University of Warwick

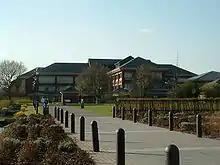
University House

In November 2005, Warwick outlined proposals for how it would like to develop its campus over the next fifteen years. The proposals built upon recent construction activity including a new Mathematics and Statistics Building, new Computer Science Building, new Business School buildings, a Digital Laboratory, new Residences and an expanded Sports Centre. The proposals envisage a shift in the "centre of gravity" of the campus away from the Students' Union towards University House and a proposed "Academic Square".